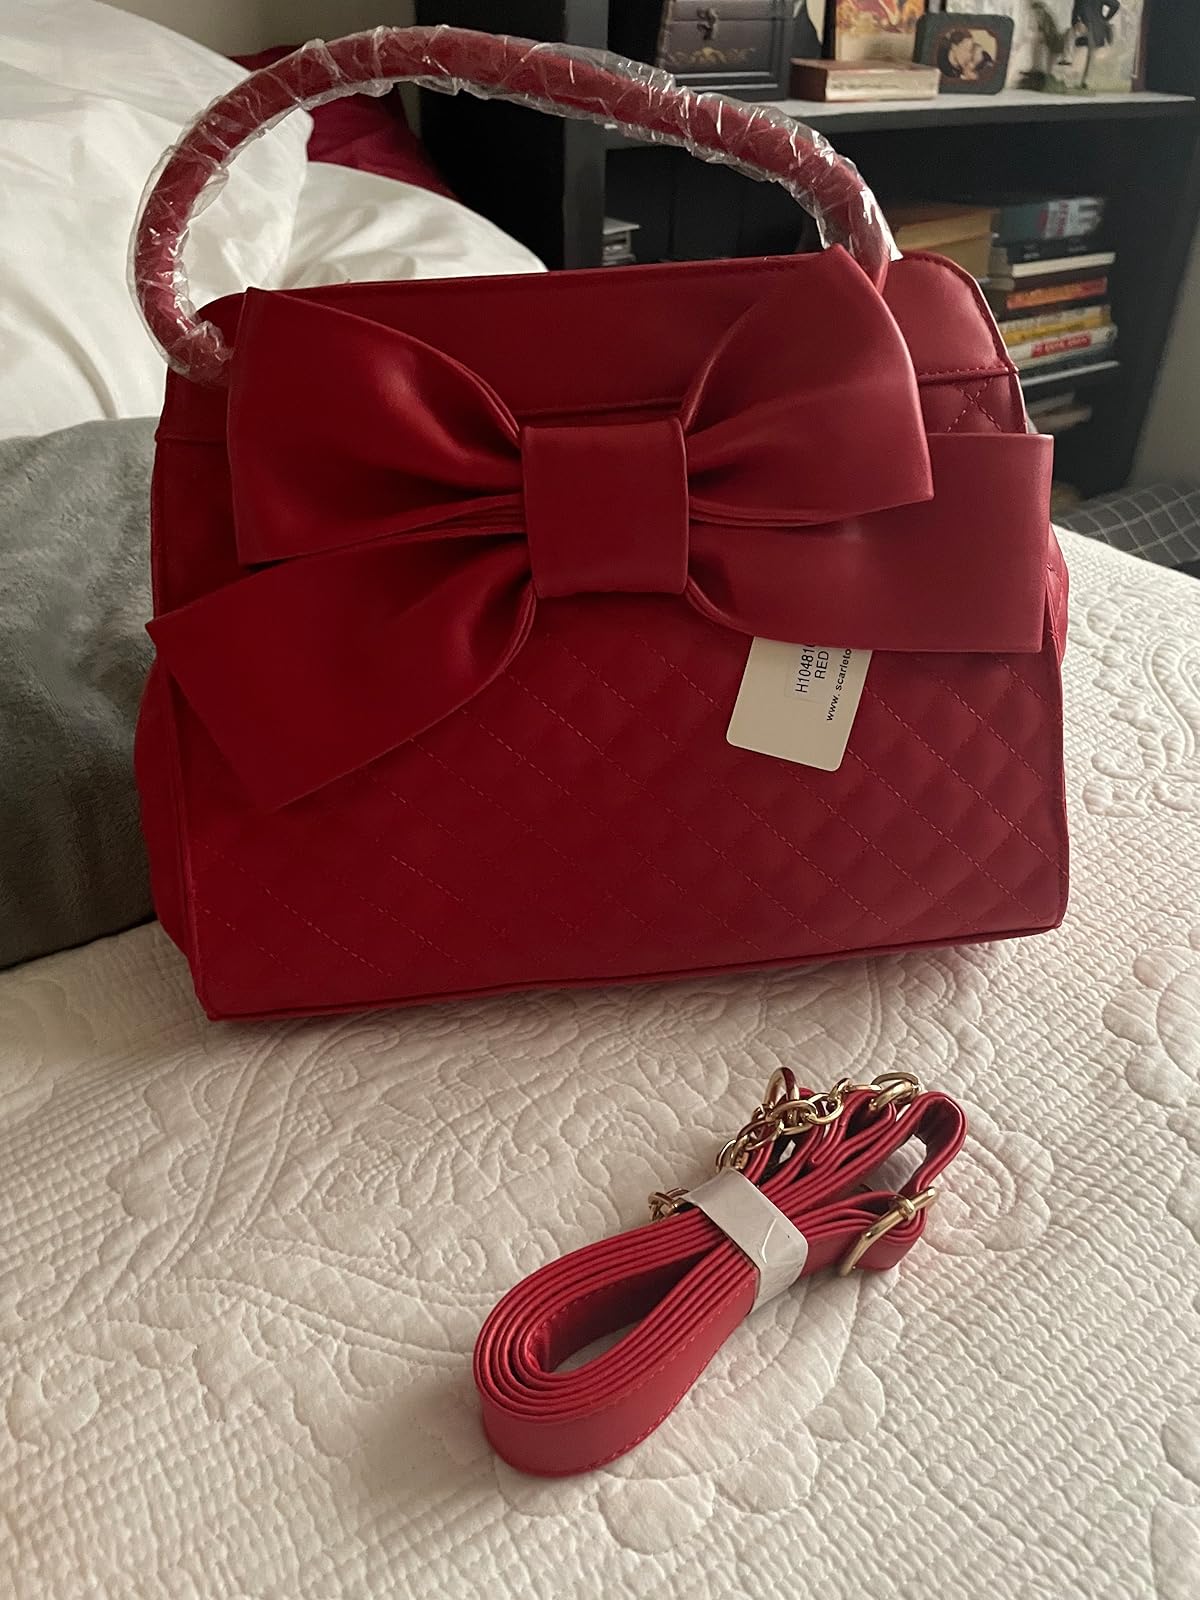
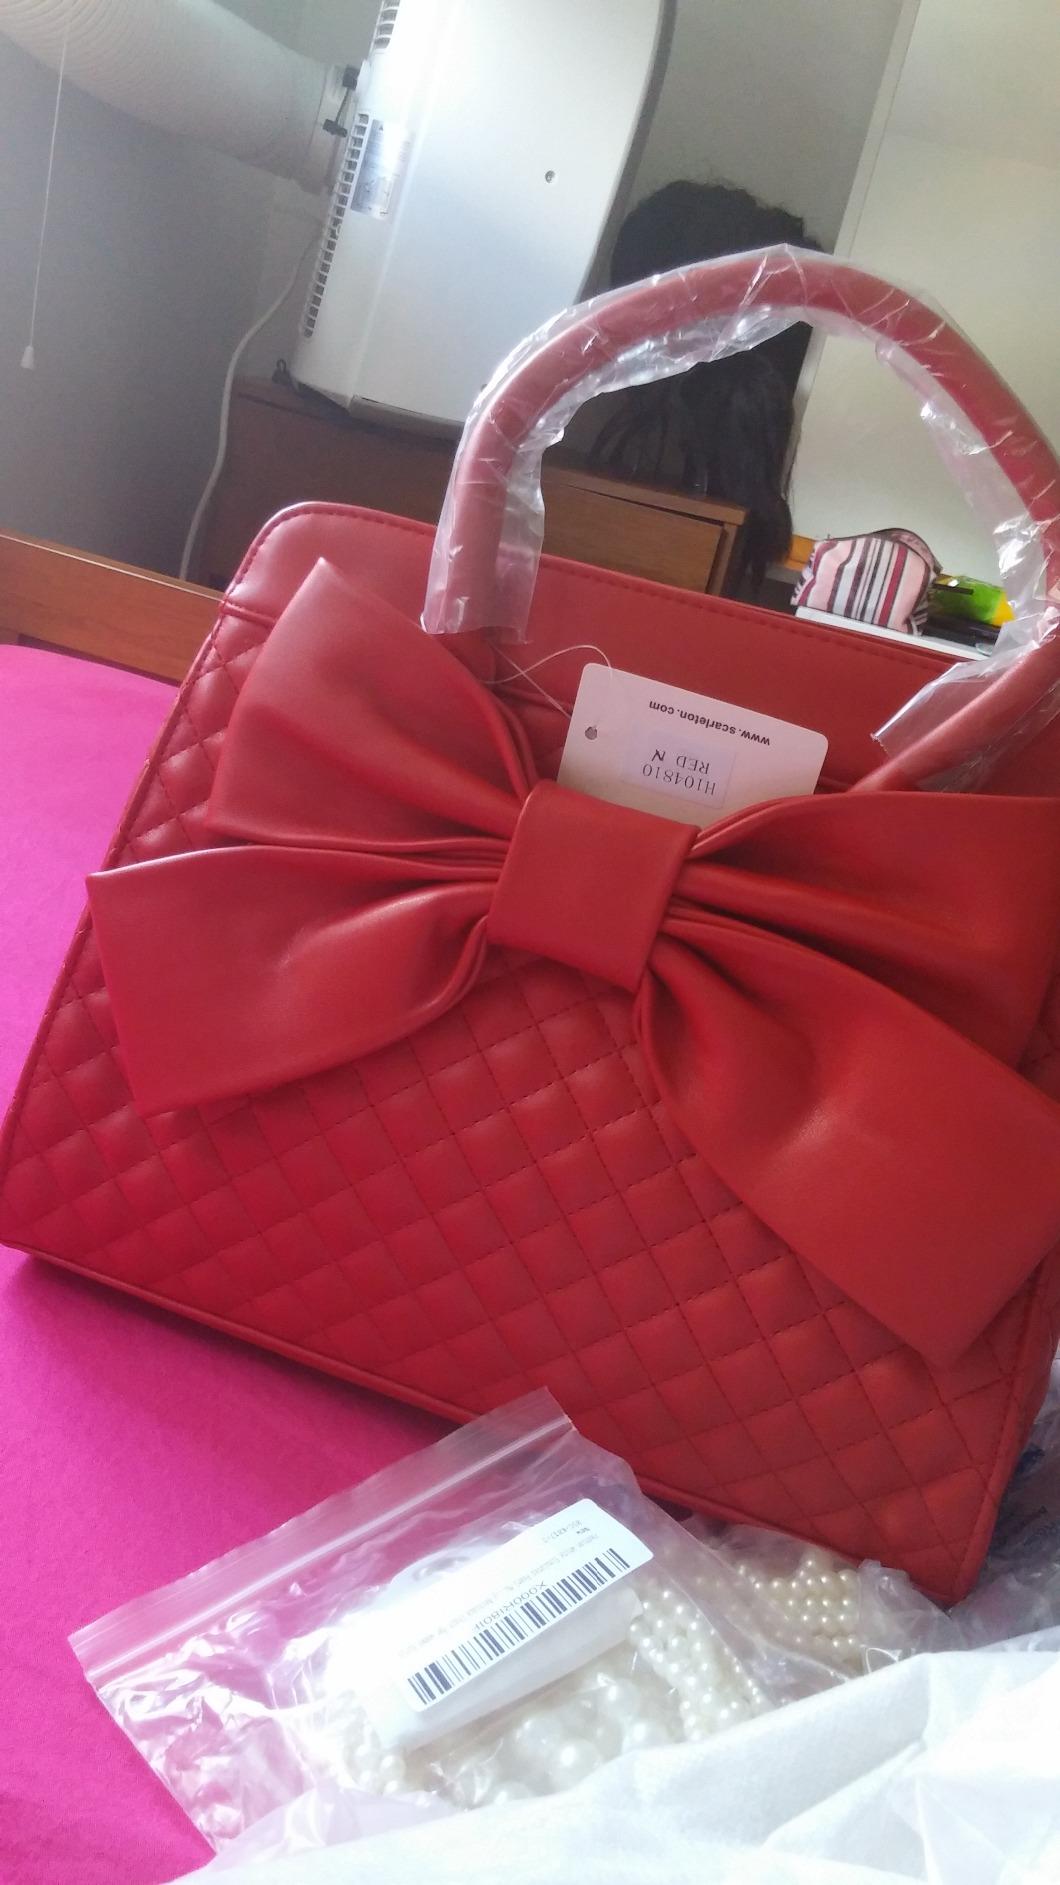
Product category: accessories_handbag
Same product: yes